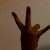
The image shows a hand gesture representing the number 7 in Indian Sign Language.